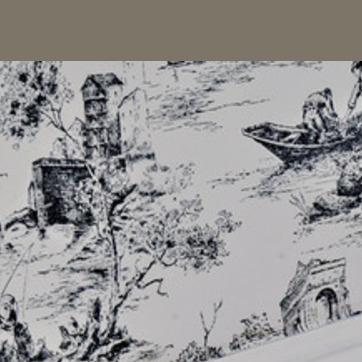
Material: wallpaper